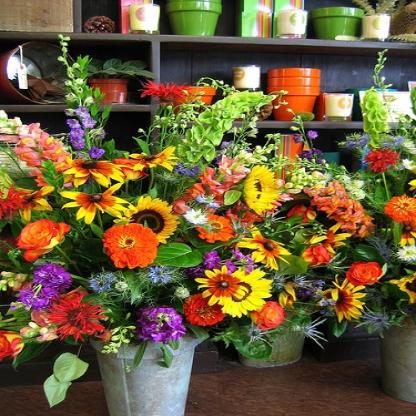
Scene: Indoor